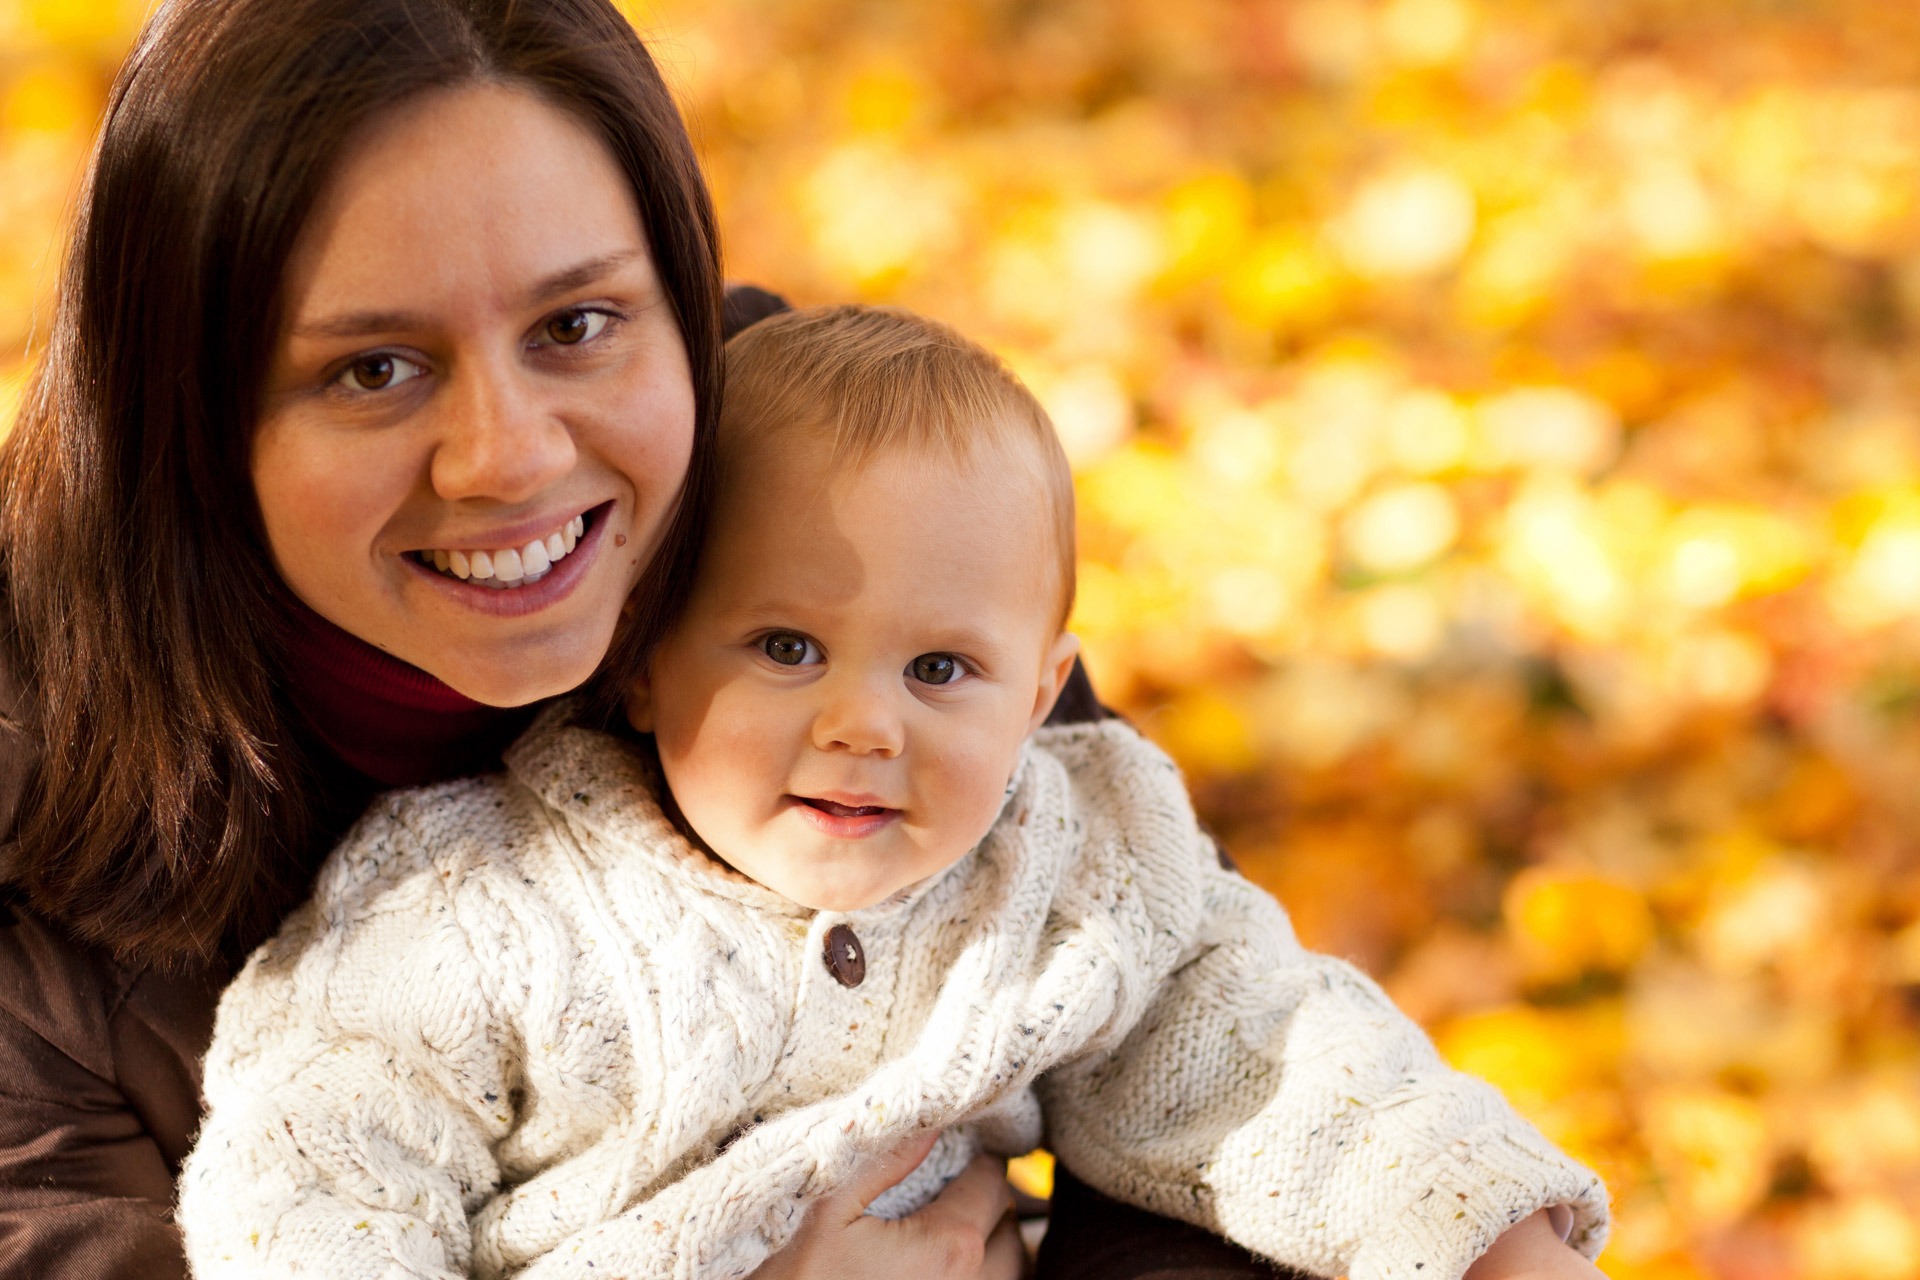
outdoor, person, people, woman, photography, play, fall, boy, kid, cute, portrait, young, autumn, park, child, playing, baby, facial expression, smiling, smile, parent, mom, sibling, son, family, fun, mother, happy, infant, toddler, joy, portrait photography